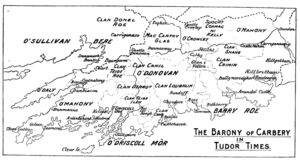
Carbery ou la baronnie de Carbery est une ancienne principauté irlandaise située au sud du comté de Cork, sur la côte Atlantique. Elle était la plus vaste baronnie de l'Irlande moderne. Elle fut officiellement intégrée aux terres de la couronne d'Angleterre en 1606.